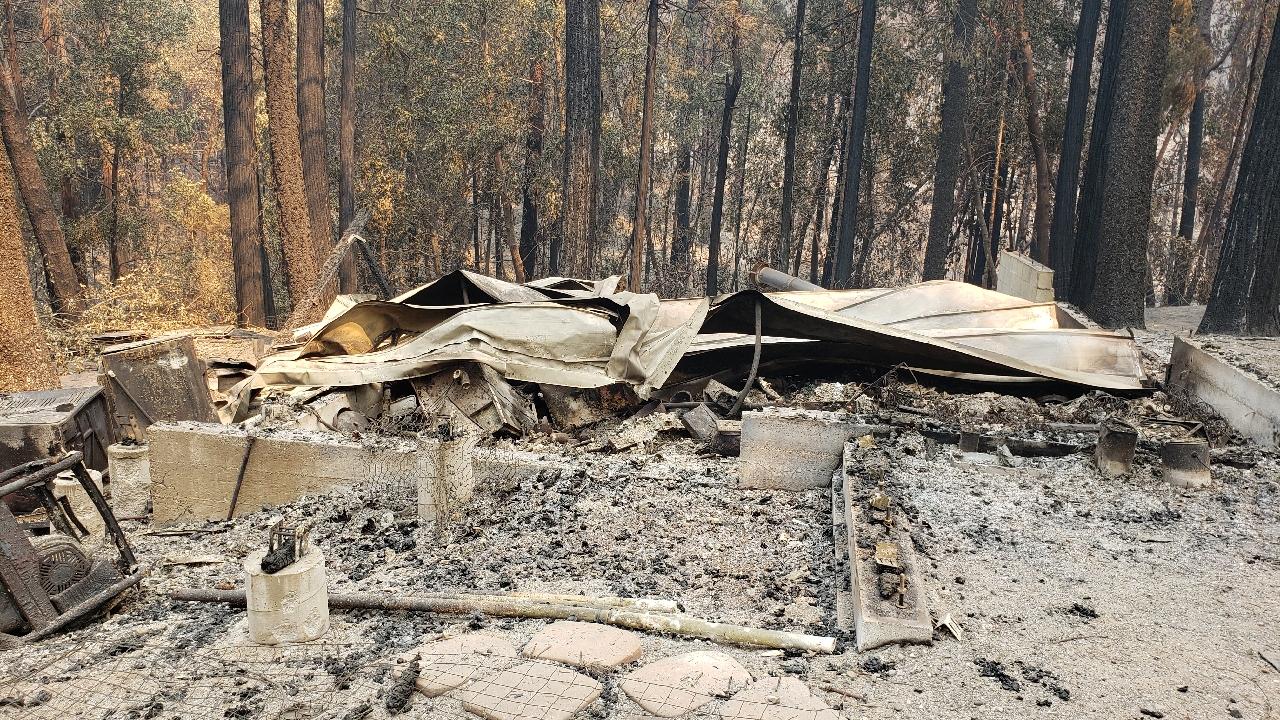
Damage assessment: destroyed